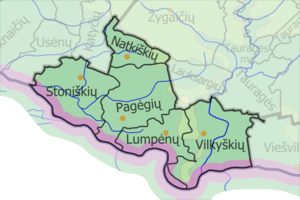
La municipalité de Pagėgiai est l'une des 60 municipalités de Lituanie. Son chef-lieu est Pagėgiai.